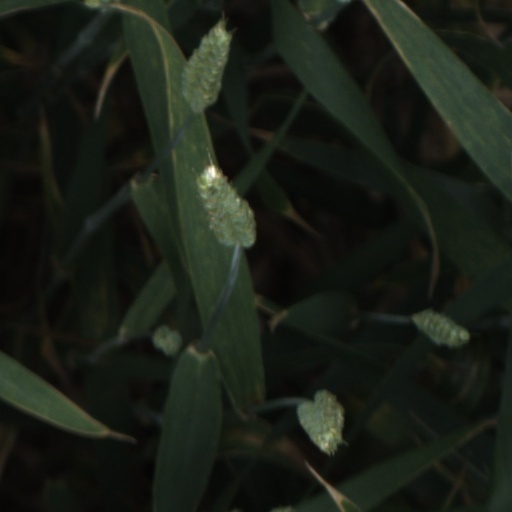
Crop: wheat